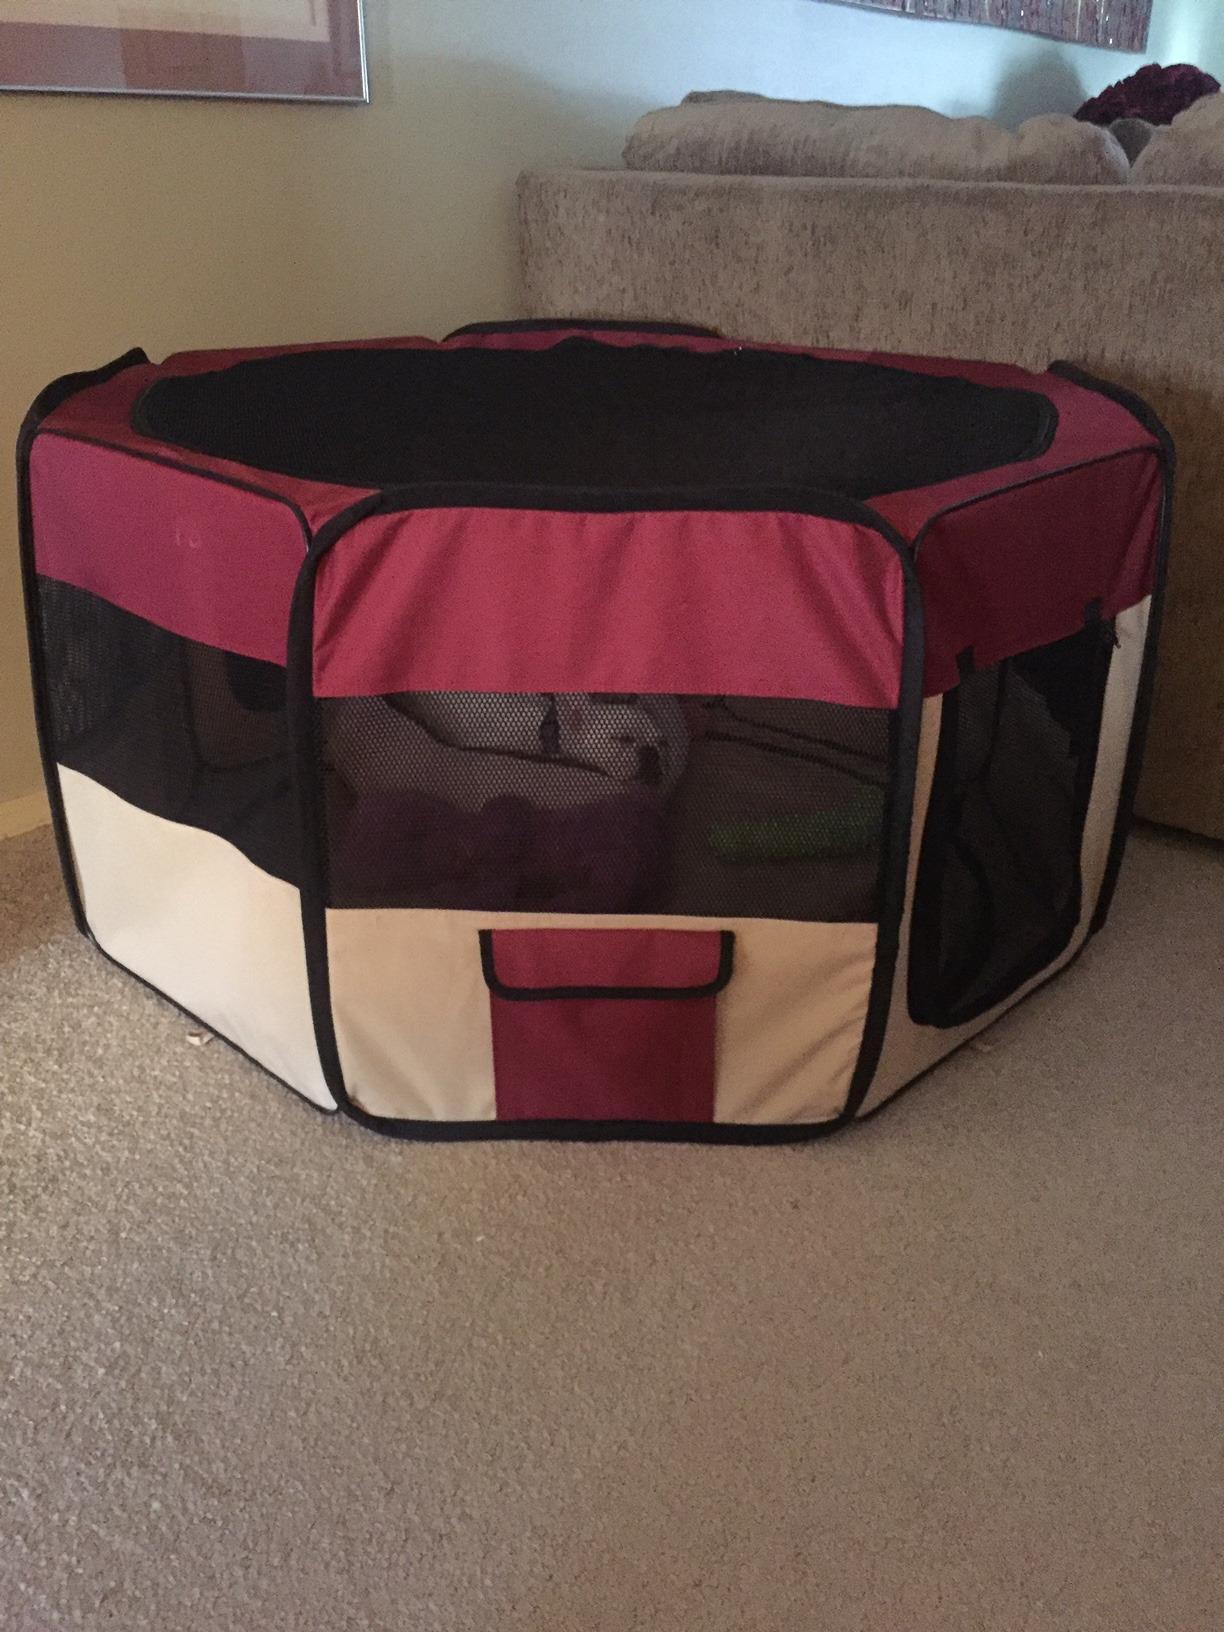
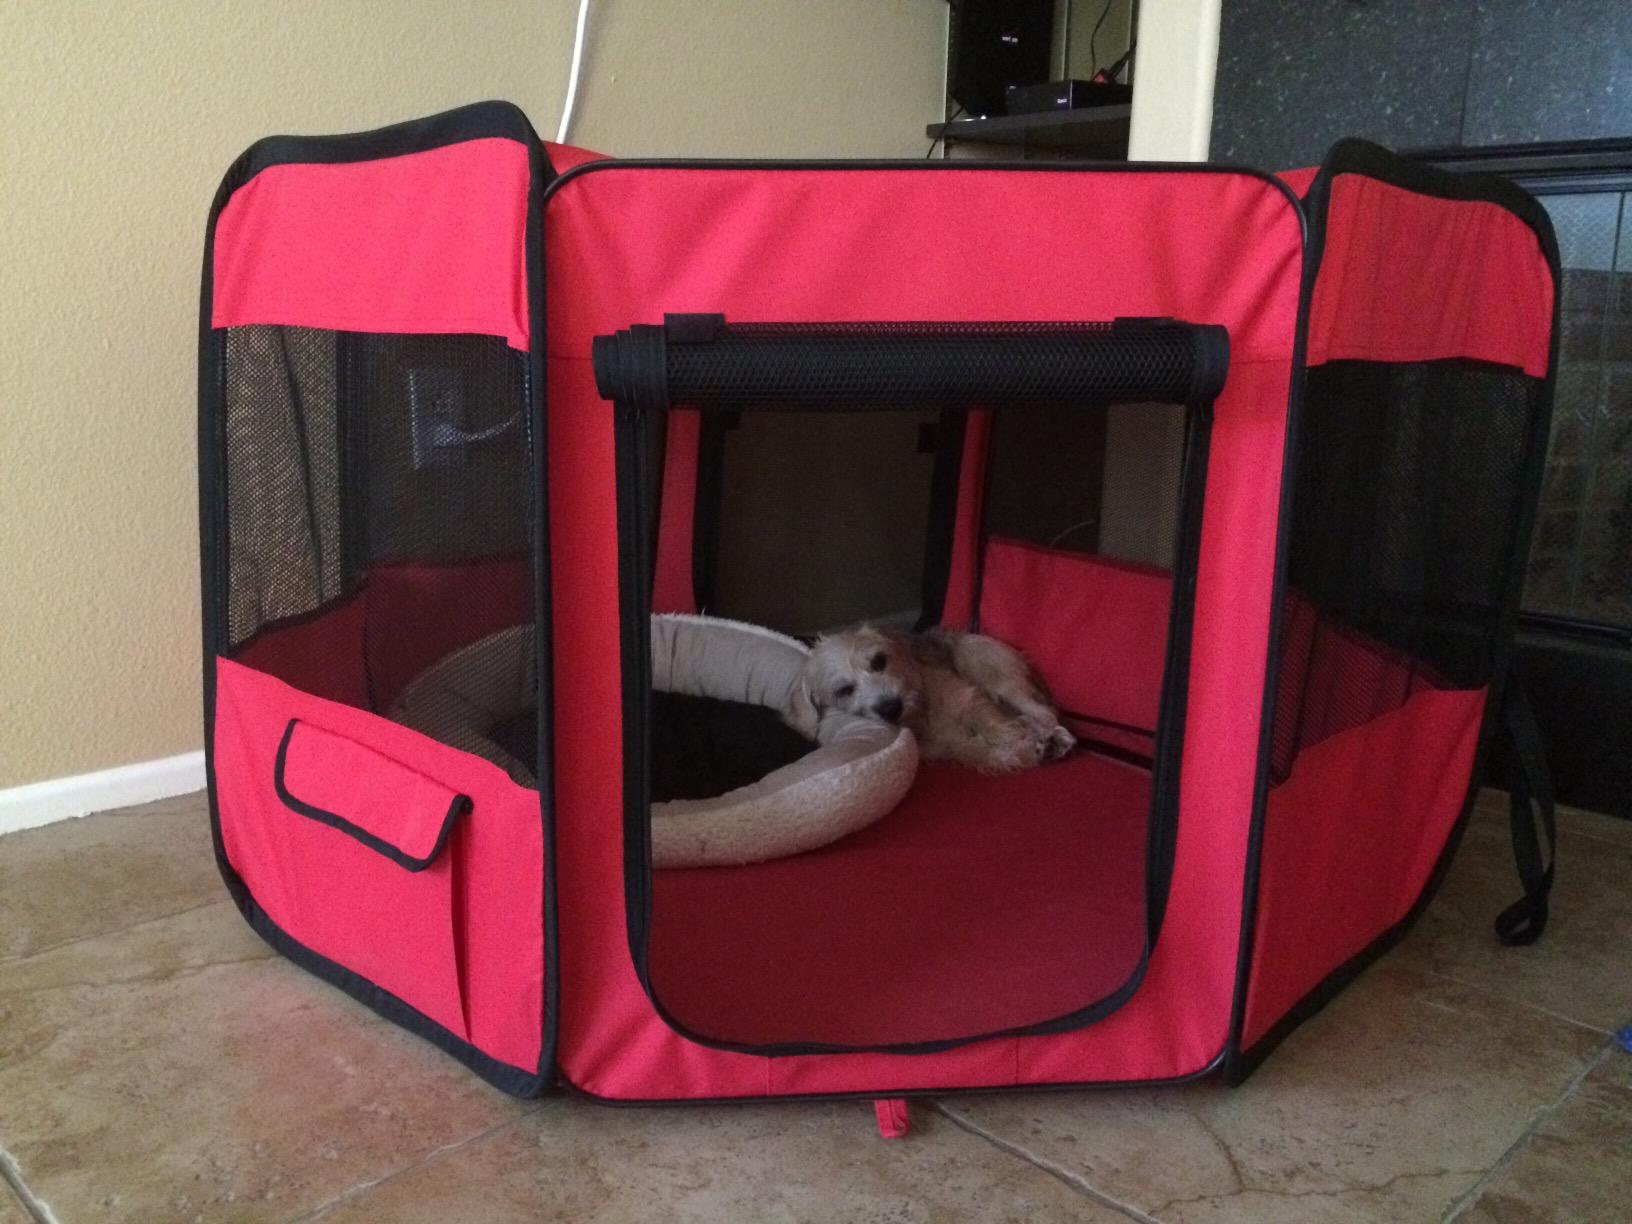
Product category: items_kennel
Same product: no